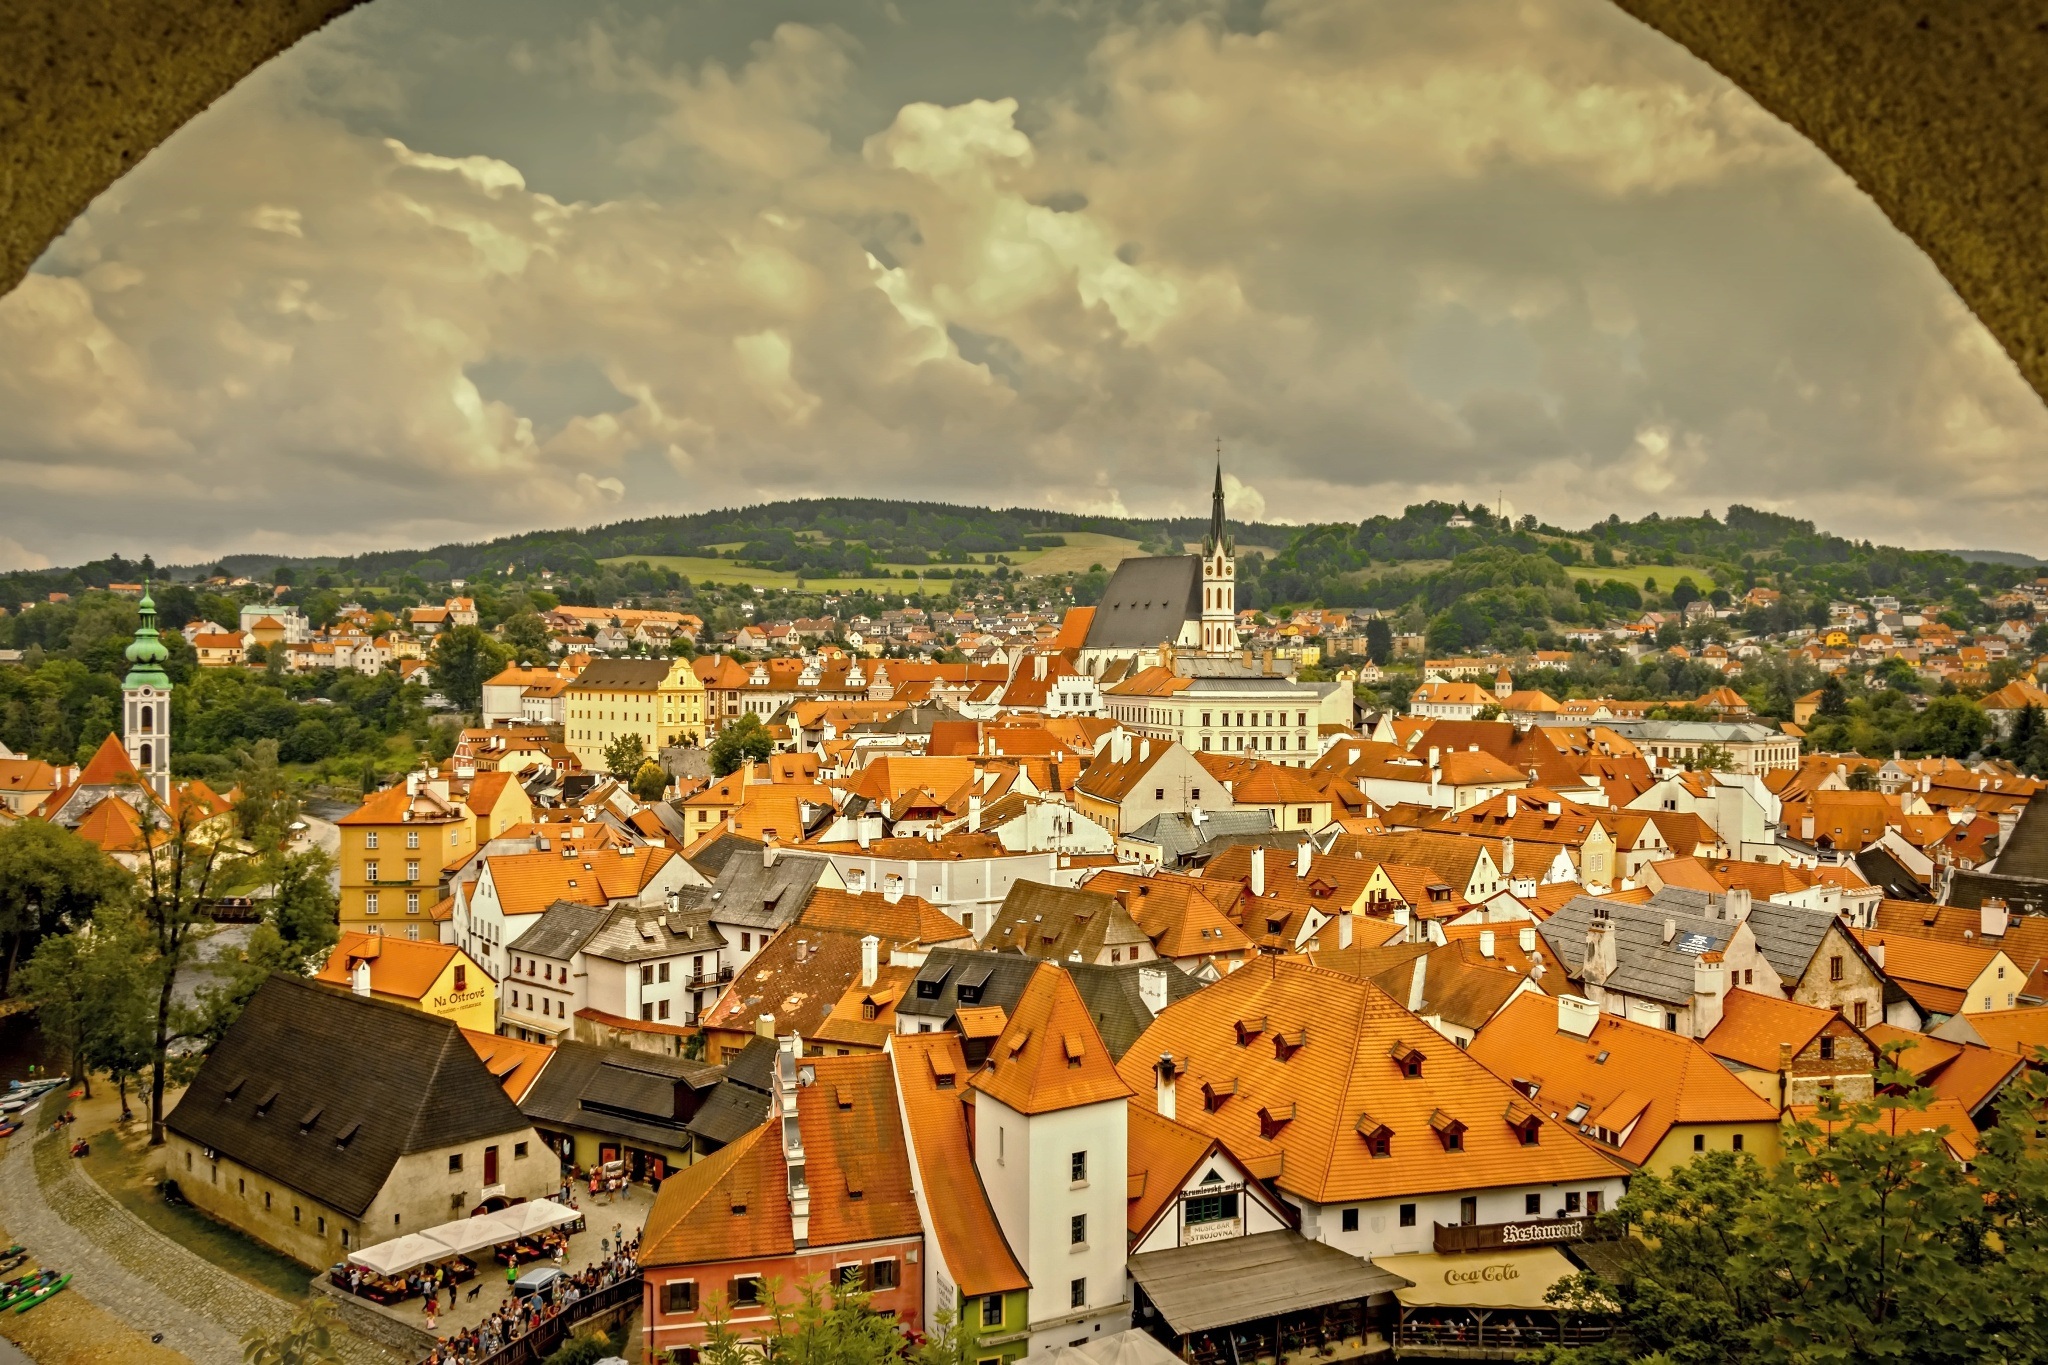
architecture, photography, town, view, city, country, cityscape, panorama, landmark, tourism, history, the roof of the, czech, czech republic, cesky krumlov, aerial photography, ancient history, human settlement